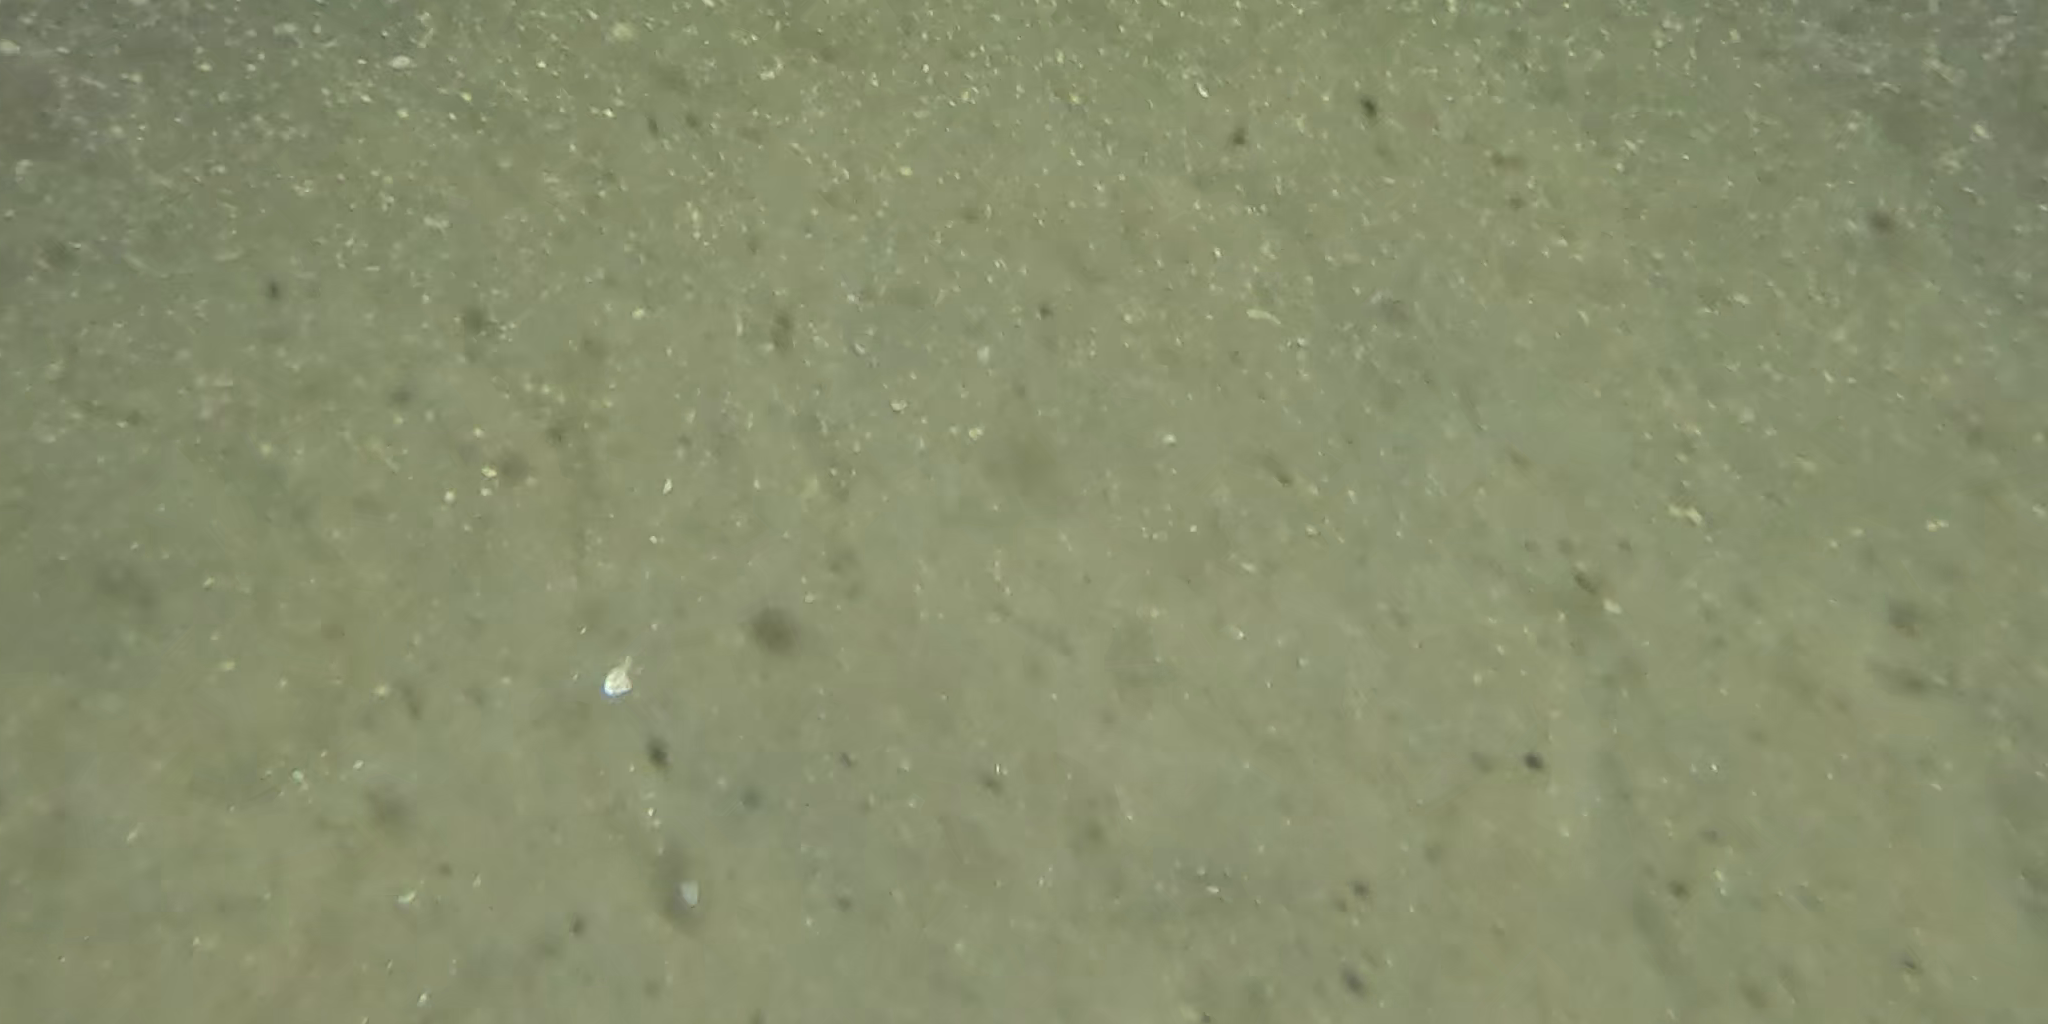
Seabed habitat: sand